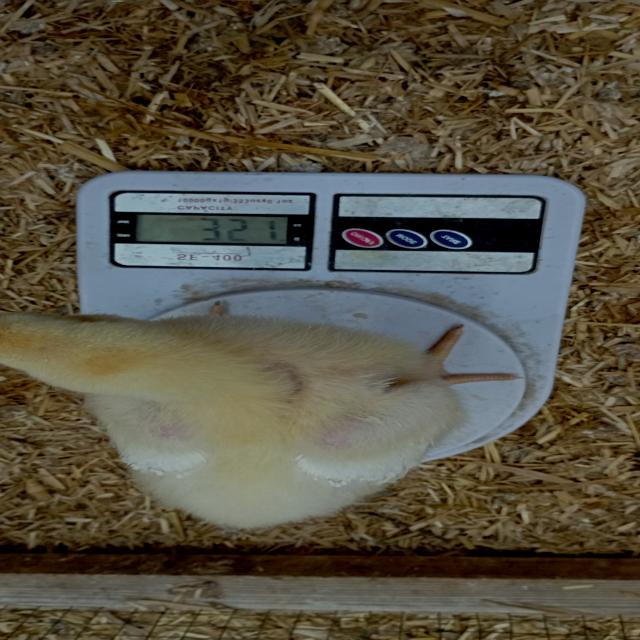
Weight: 351 g